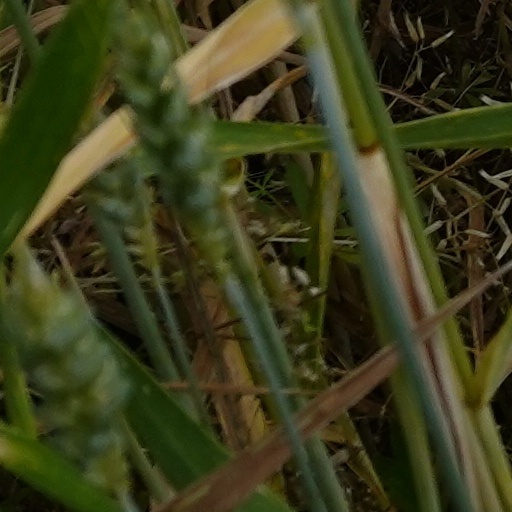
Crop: wheat